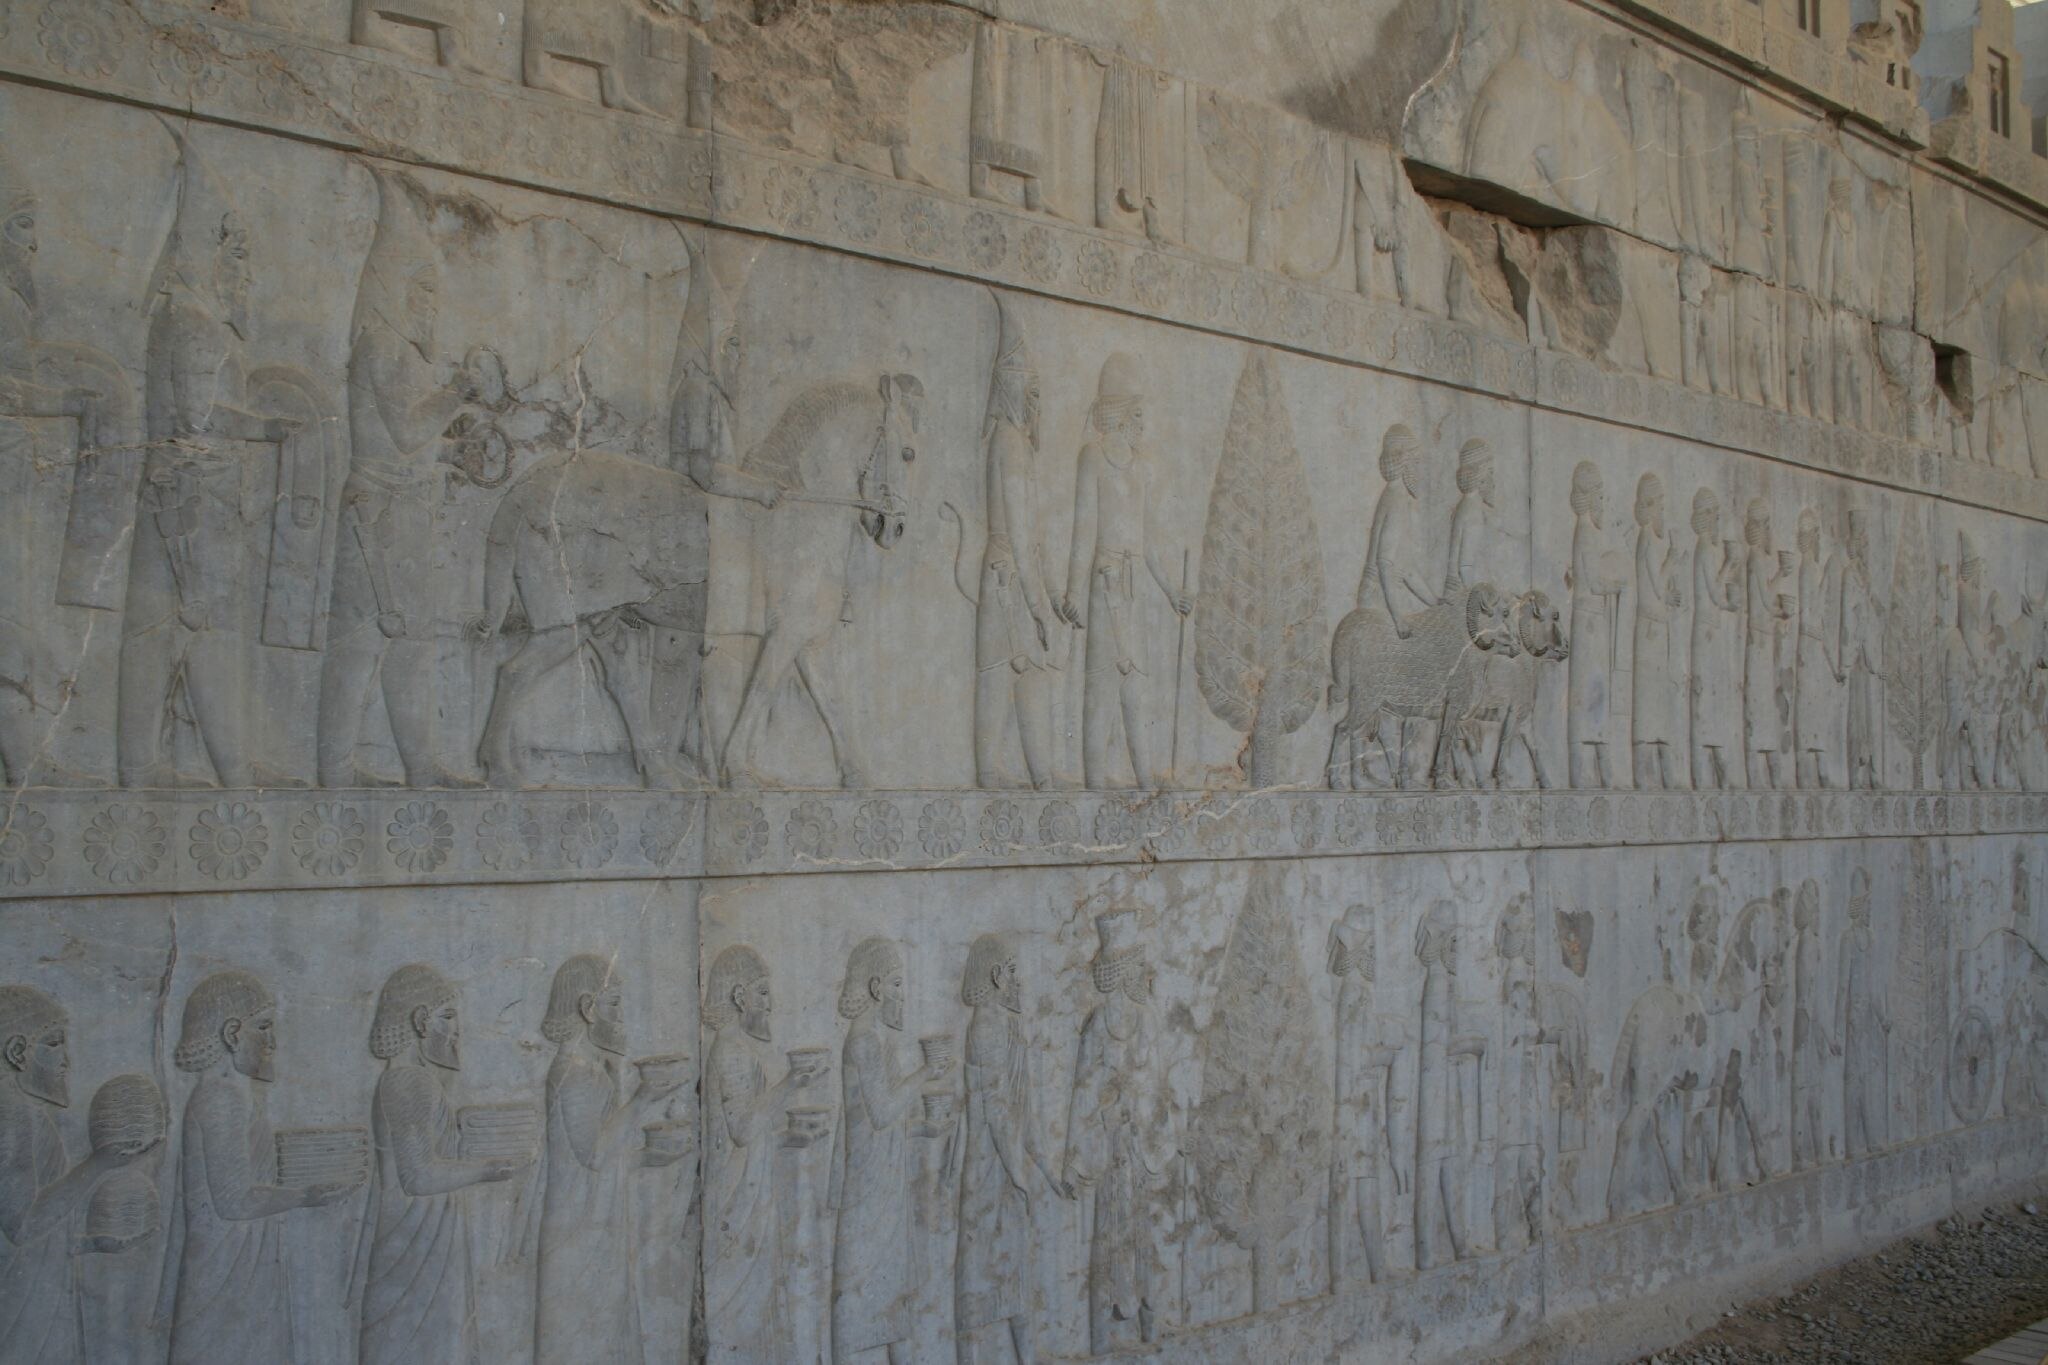
Title: Iran IMG 9937 (316574249)
Description: IMG_9937
Date: 2006-11-17 09:35
Categories: Flickr images reviewed by FlickreviewR 2, 2006 in Persepolis